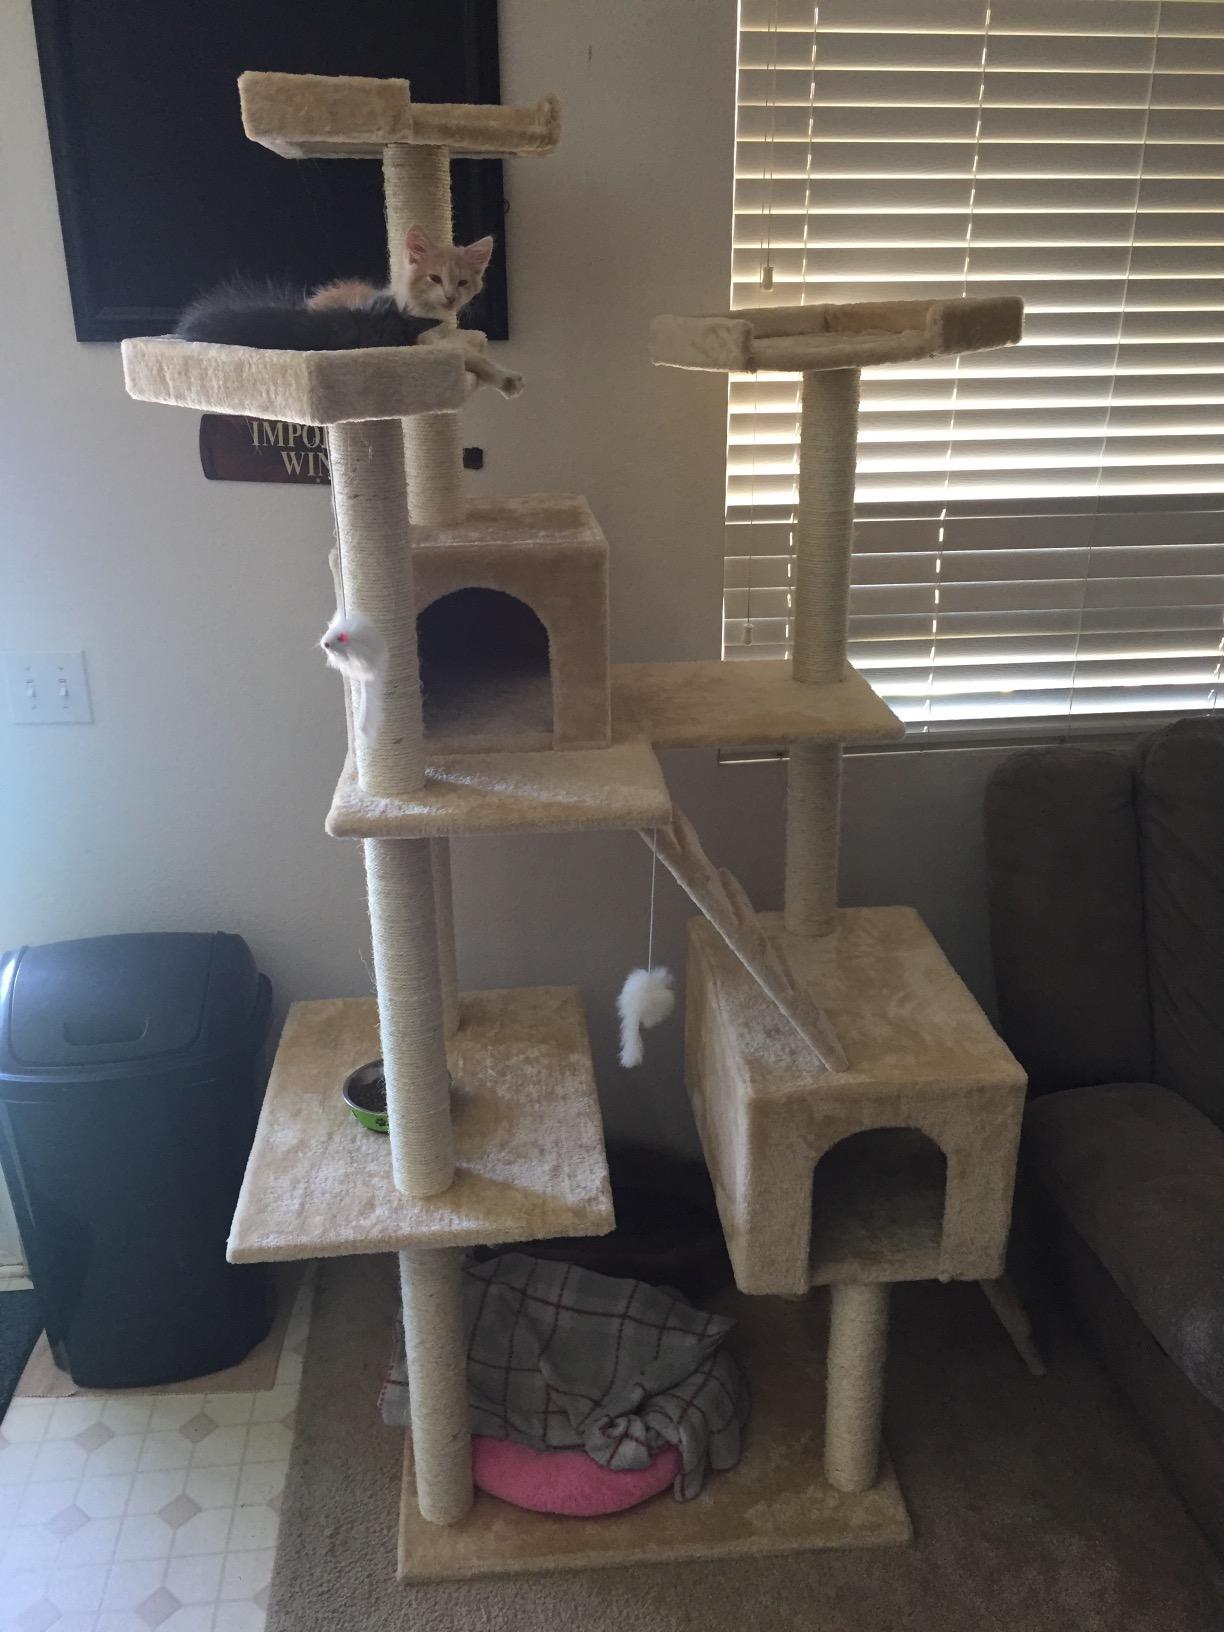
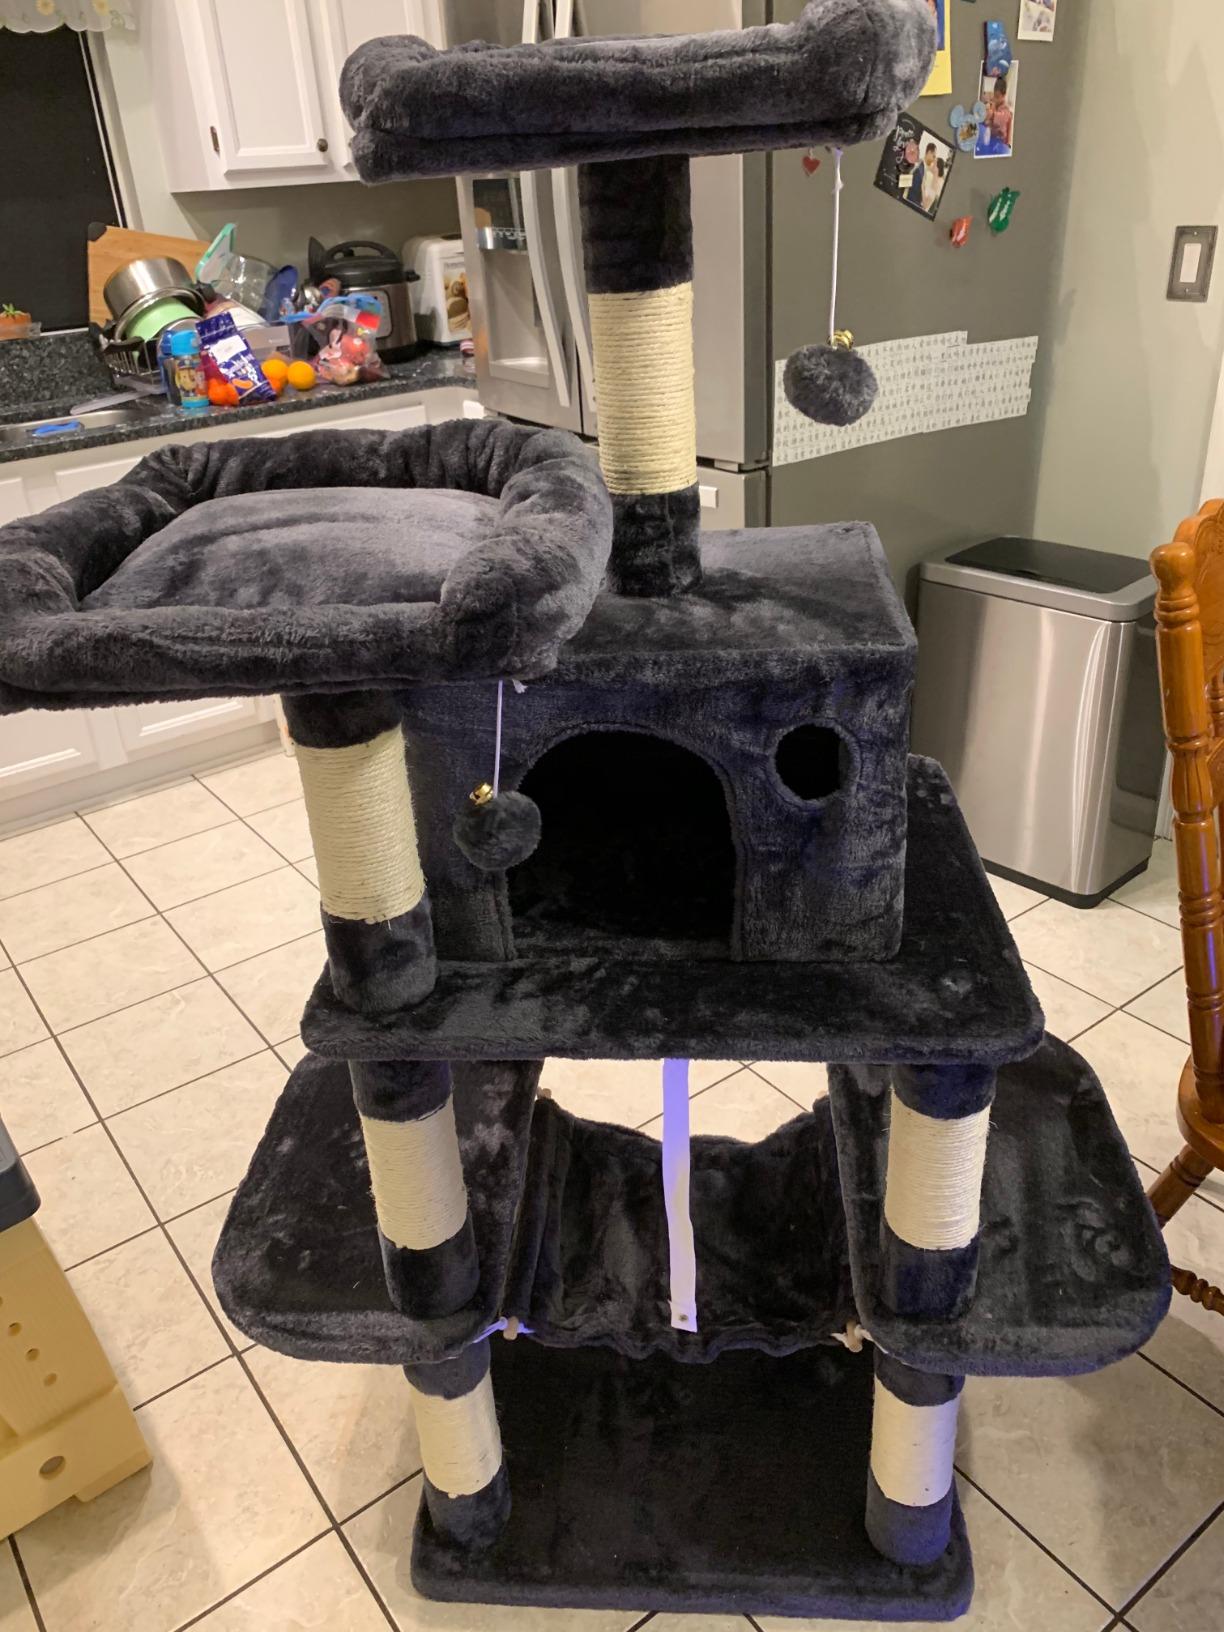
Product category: items_cat tree
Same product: no